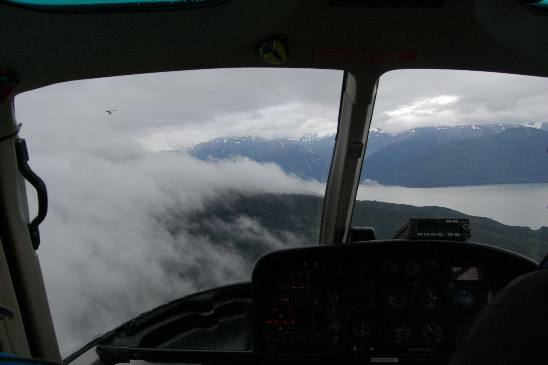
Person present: No